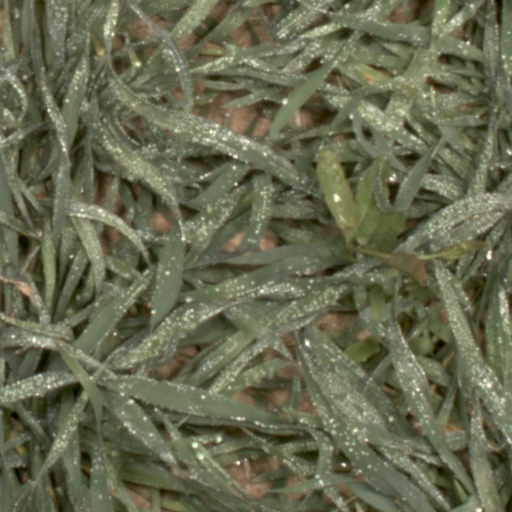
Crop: wheat